The Amazing Race 6 (Latin American season)

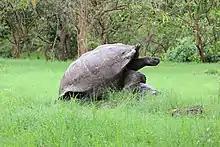
On the Galápagos Islands, teams had to take a selfie with the islands' giant tortoises.

This leg's Detour was a choice between "Flores" (Flowers) or "Mural". In "Flores", teams had to travel to Plaza de las Flores and create a flower arrangement that matched an example. In "Mural", teams had to travel to Plaza del Otorongo and paint a mural that matched an example. After the Detour, teams would be directed to the Blind U-Turn at Parque de la Madre.